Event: Nepal Earthquake
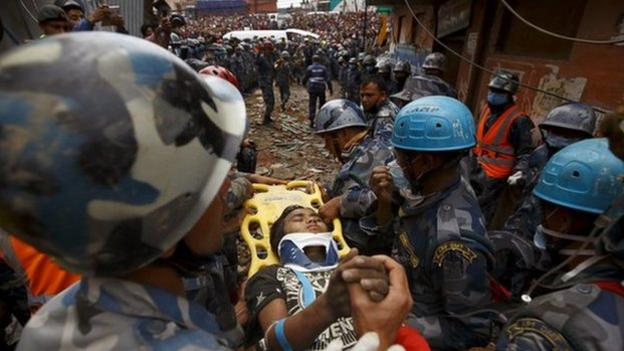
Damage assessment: no_damage